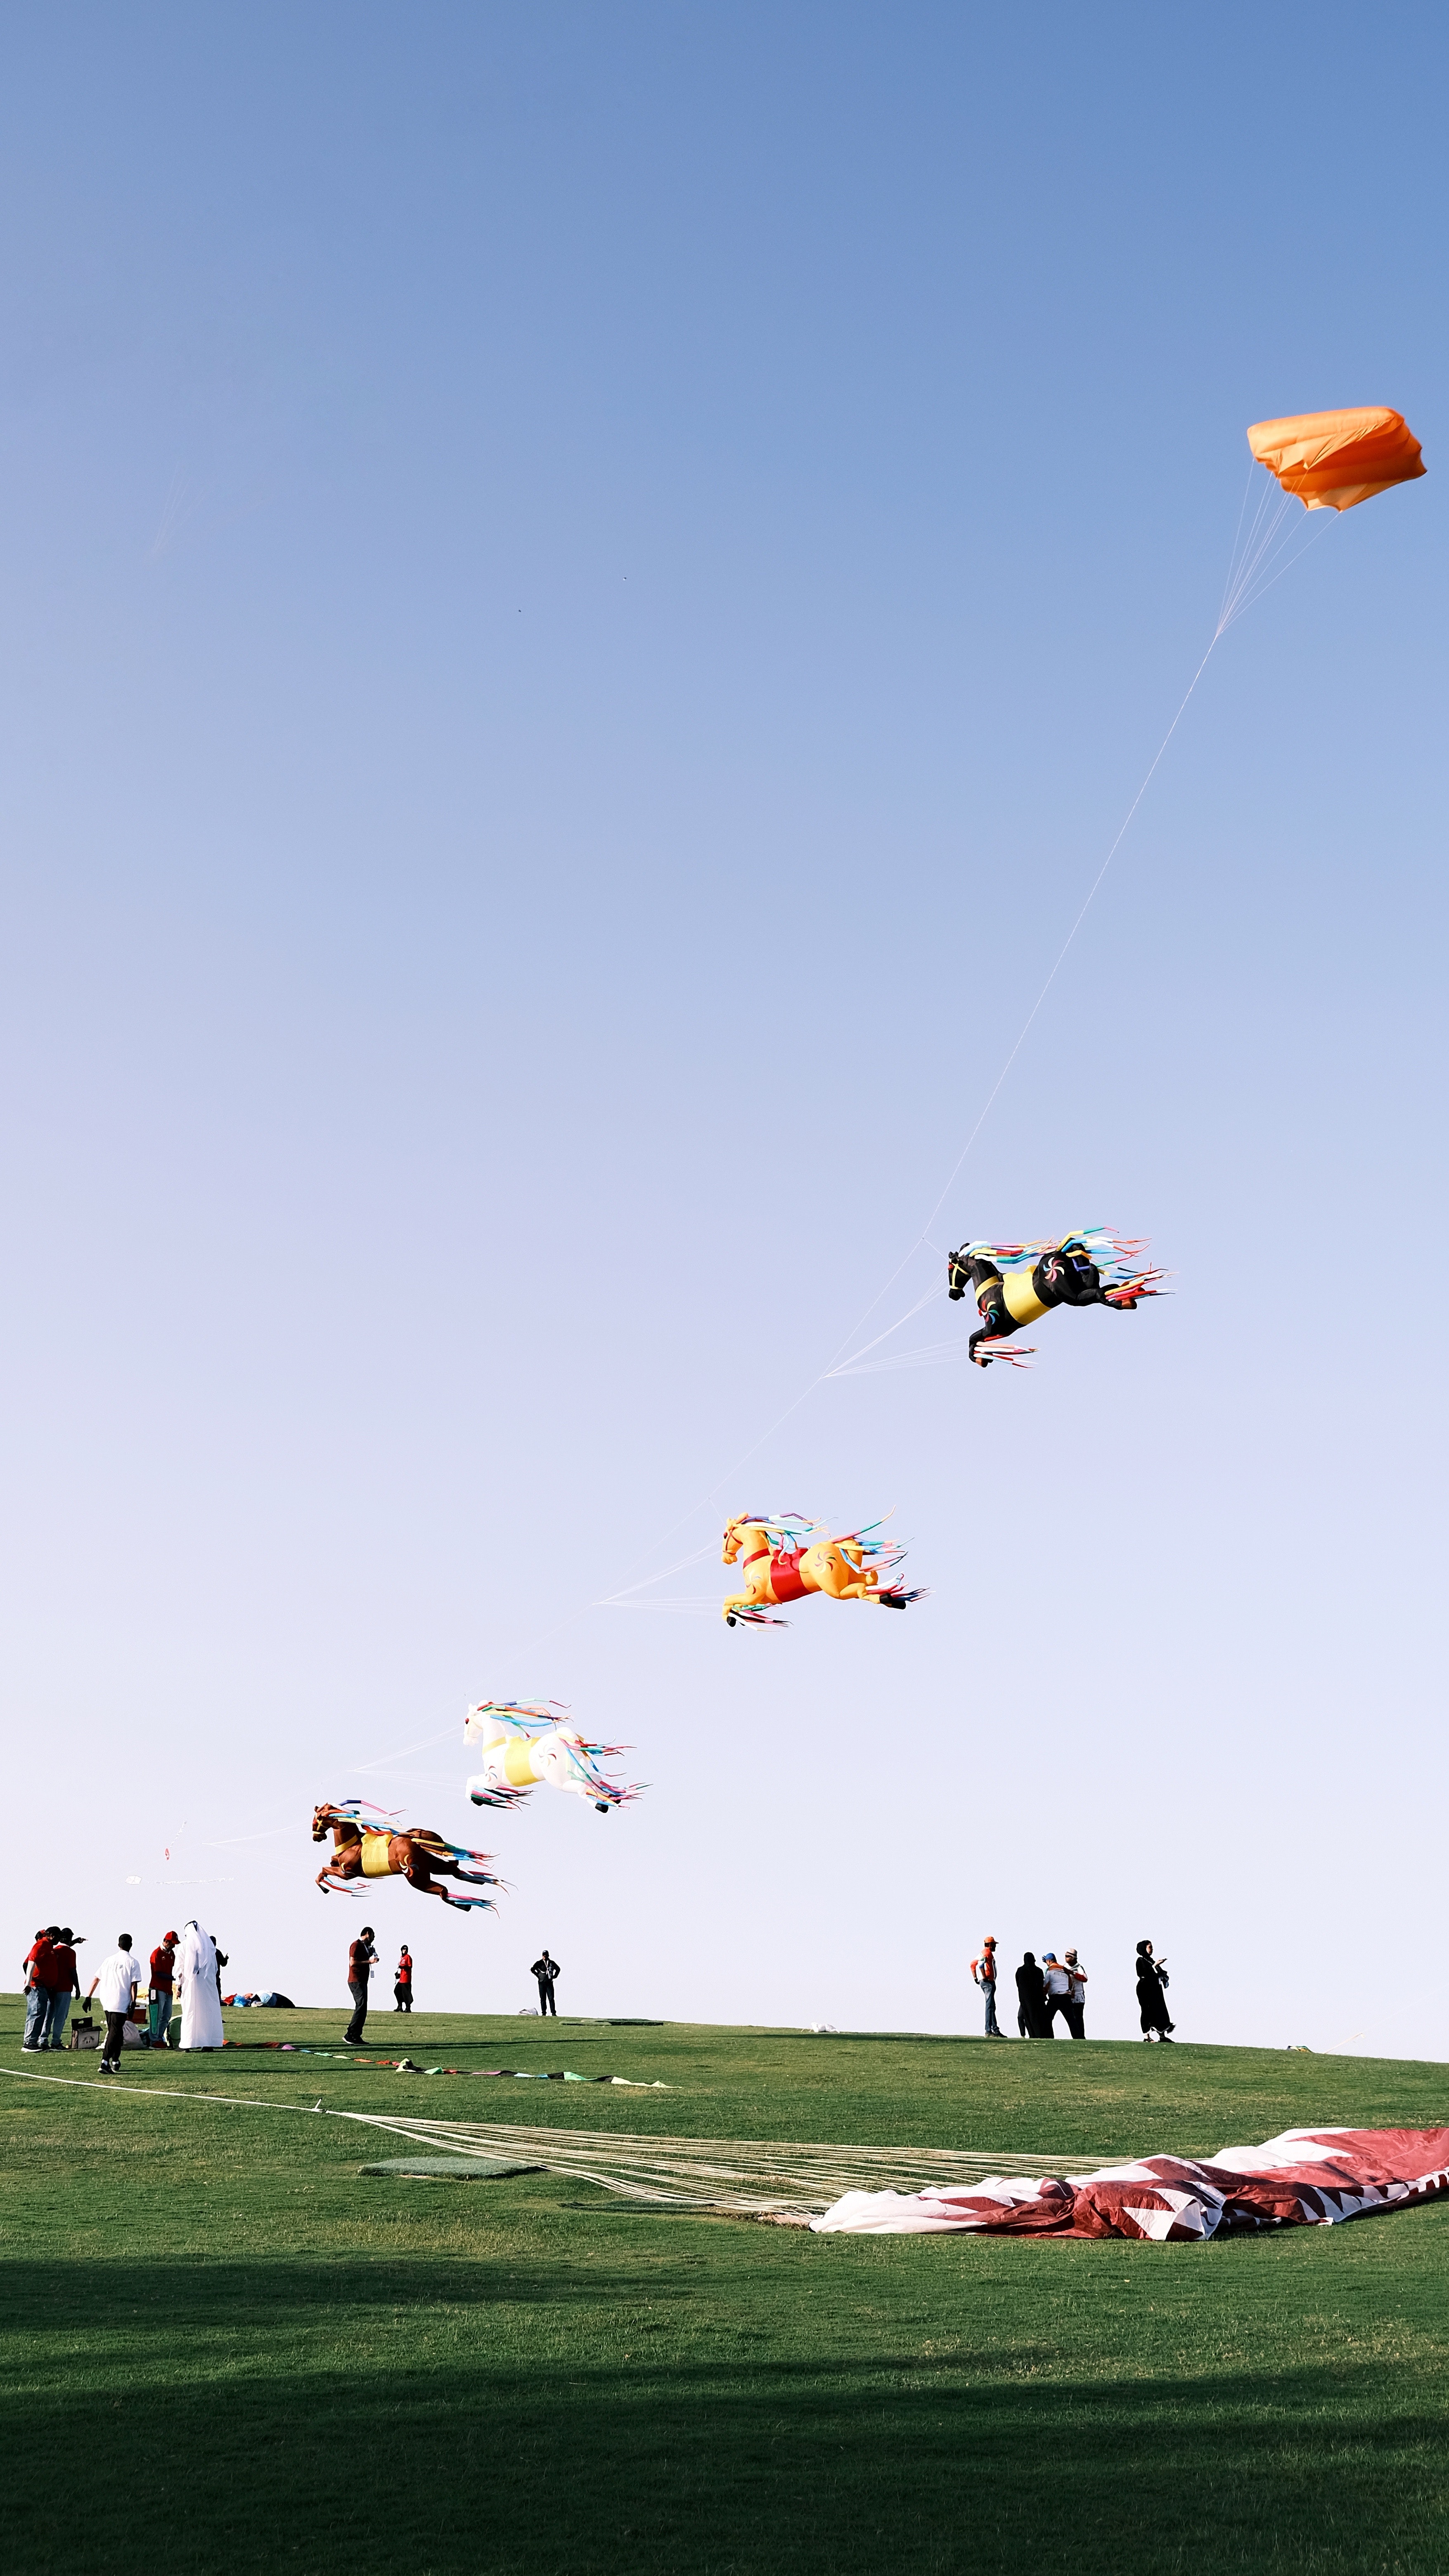
natural, sky, People in nature, leisure, grass, grassland, windsports, sports, recreation, wind, air travel, fun, parachute, air sports, slope, horizon, aircraft, event, extreme sport, travel, landscape, flight, monoplane, sports equipment, kite sports